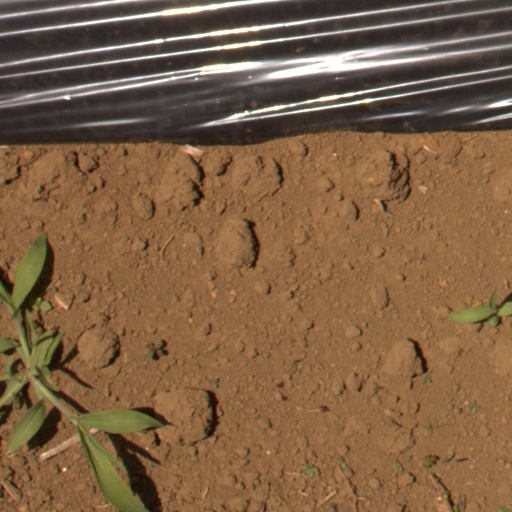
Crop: Jerusalem artichoke